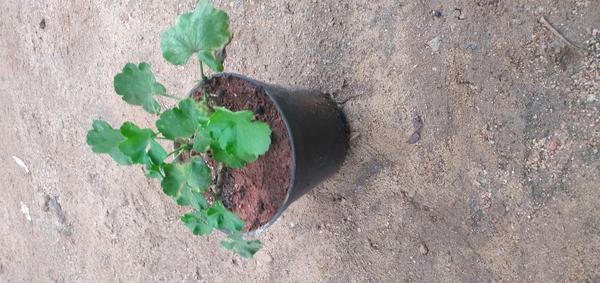
Plant: Geranium